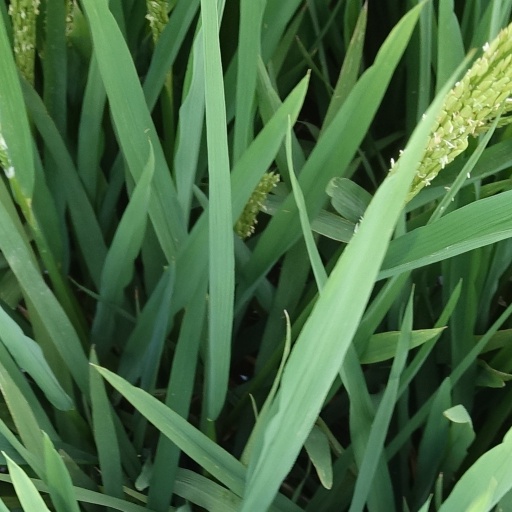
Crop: rice